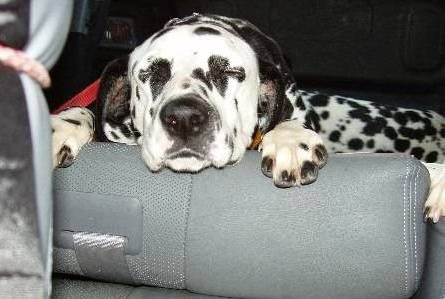
Label: dog